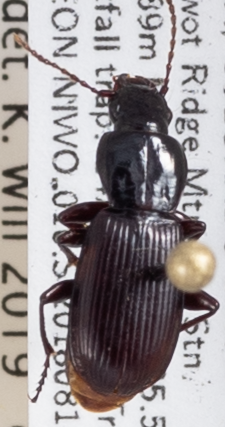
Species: Pterostichus restrictus
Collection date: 2018-08-14
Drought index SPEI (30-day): -0.8
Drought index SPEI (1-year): -1.034
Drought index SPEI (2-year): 0.24